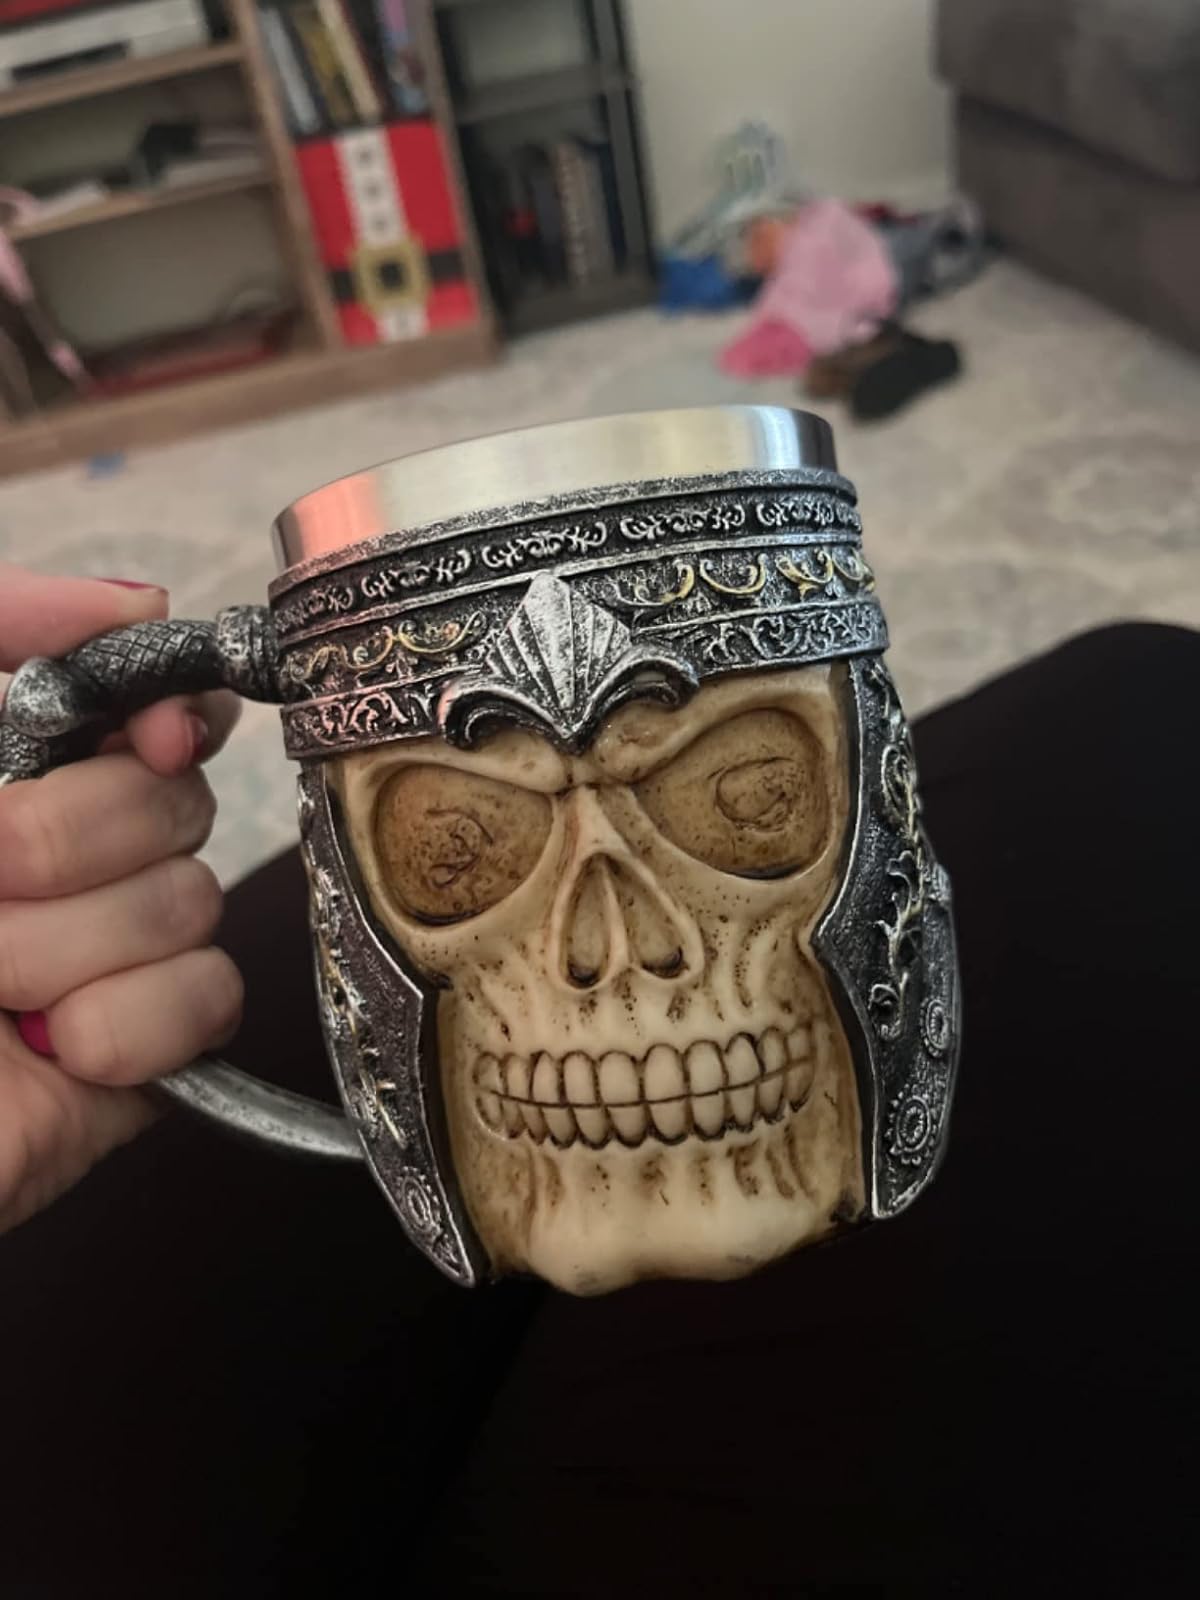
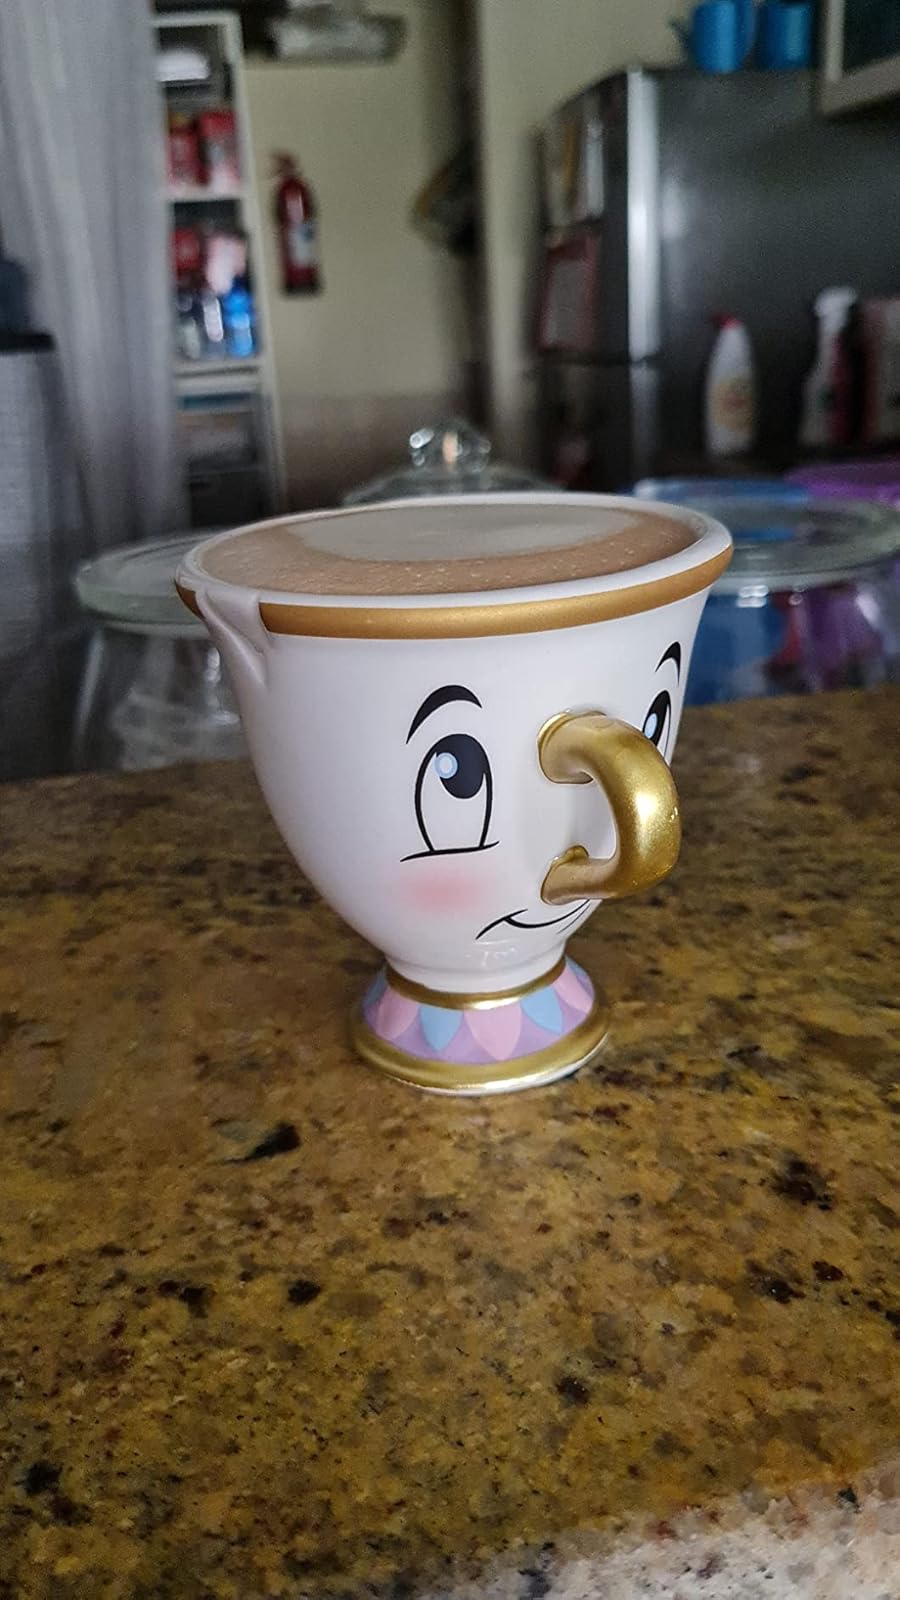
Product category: items_mug
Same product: no